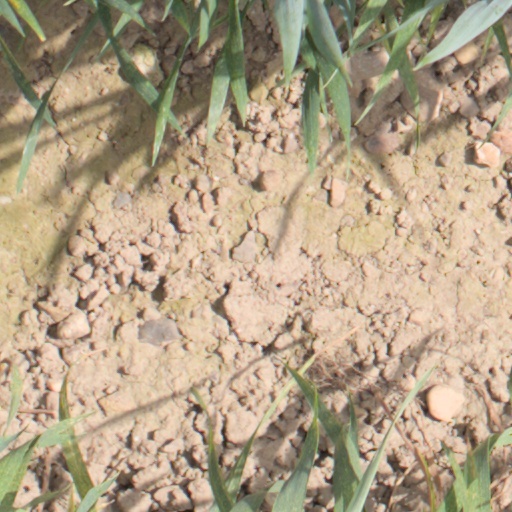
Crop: wheat